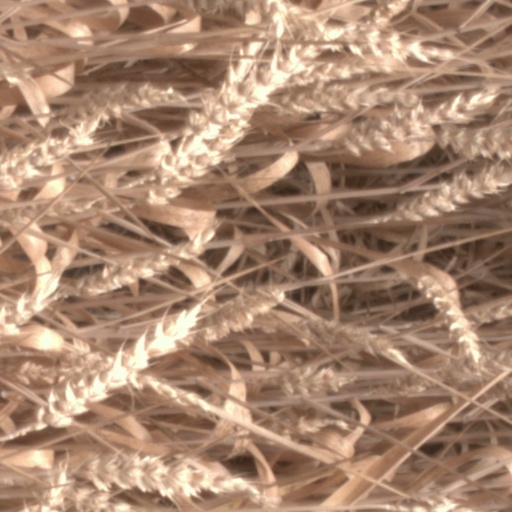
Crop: wheat